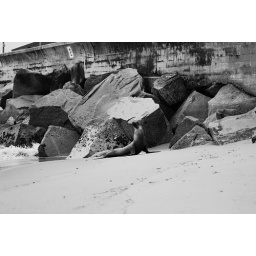
walking along the beach in Monterey and saw my first sea lion!